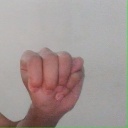
अक्षर: म